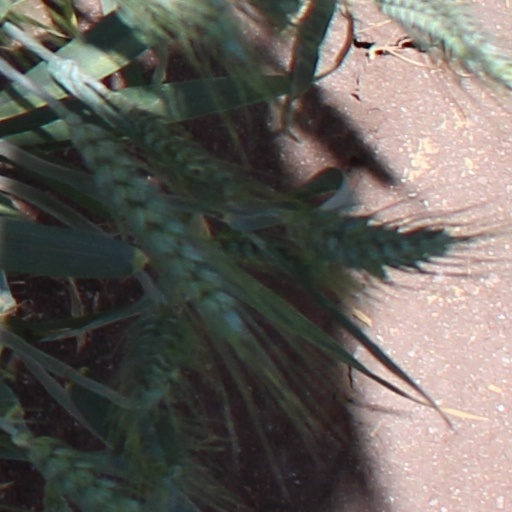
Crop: wheat